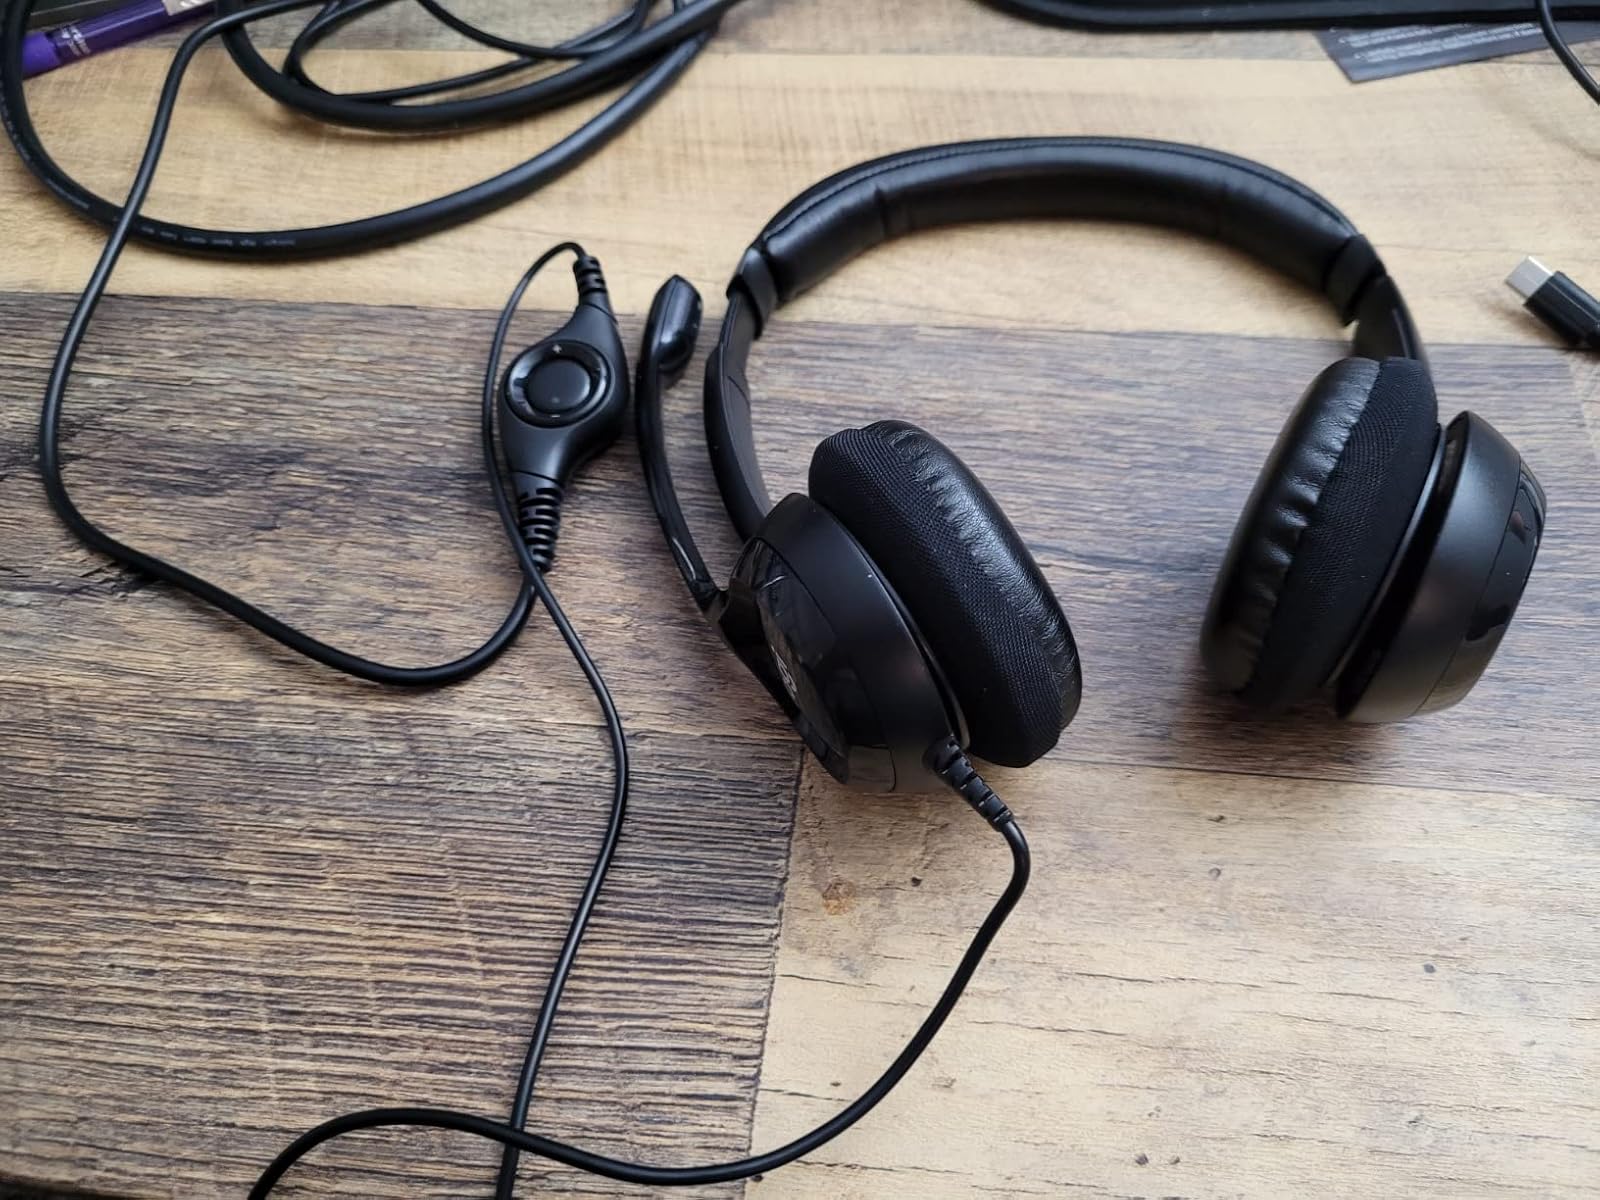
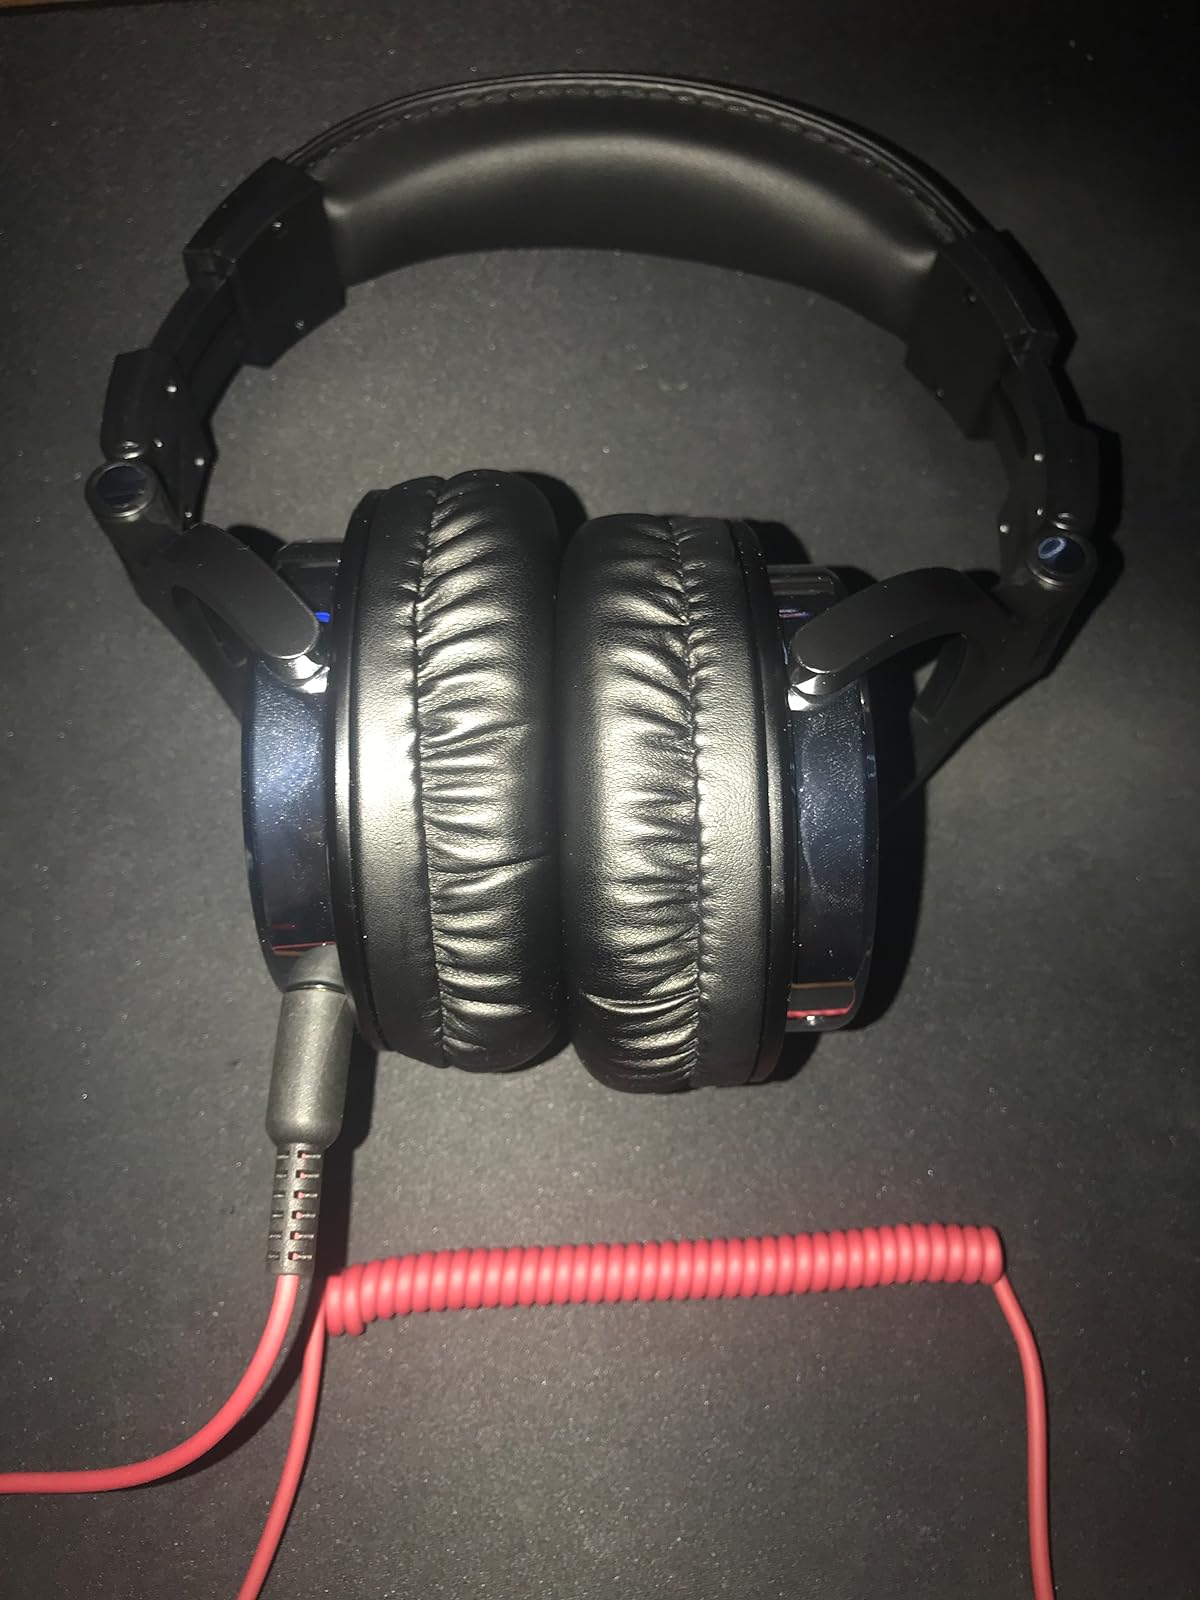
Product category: headphones
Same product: no